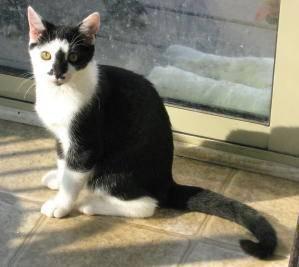
cat